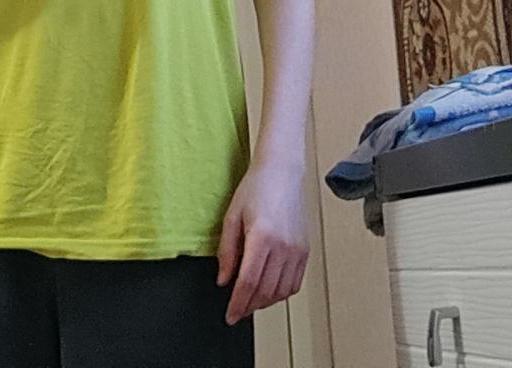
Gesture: no_gesture